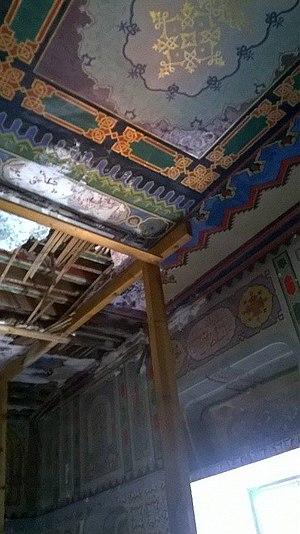
Palais du Bey d'Oran - plafond
Mohamed ben Othmane, dit Mohamed el Kebir, né dans le beylik du Titteri vers le début du XVIIIe siècle et mort vers 1796 à Oran et auparavant Mohammed Lekh'al, en arabe : محمد بن عثمان الكبير, est le bey de l'Ouest de 1779 à 1796, sous la régence d'Alger.